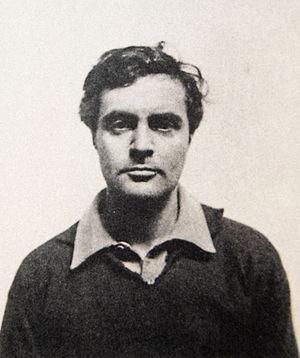
Amedeo Clemente Modigliani, né le 12 juillet 1884 à Livourne et mort le 24 janvier 1920 à Paris, est un peintre et sculpteur italien rattaché à l'École de Paris.